Philip Glass

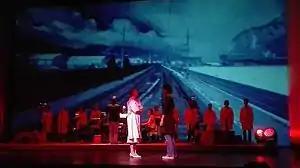
A scene from a 2017 rehearsal of "Einstein on the Beach", a 1975 opera by Glass in Dortmund, Germany

Glass continued his work with a series of instrumental works, called "Another Look at Harmony" (1975–1977). For Glass, this series demonstrated a new start, hence the title: "What I was looking for was a way of combining harmonic progression with the rhythmic structure I had been developing, to produce a new overall structure. ... I'd taken everything out with my early works and it was now time to decide just what I wanted to put in—a process that would occupy me for several years to come."